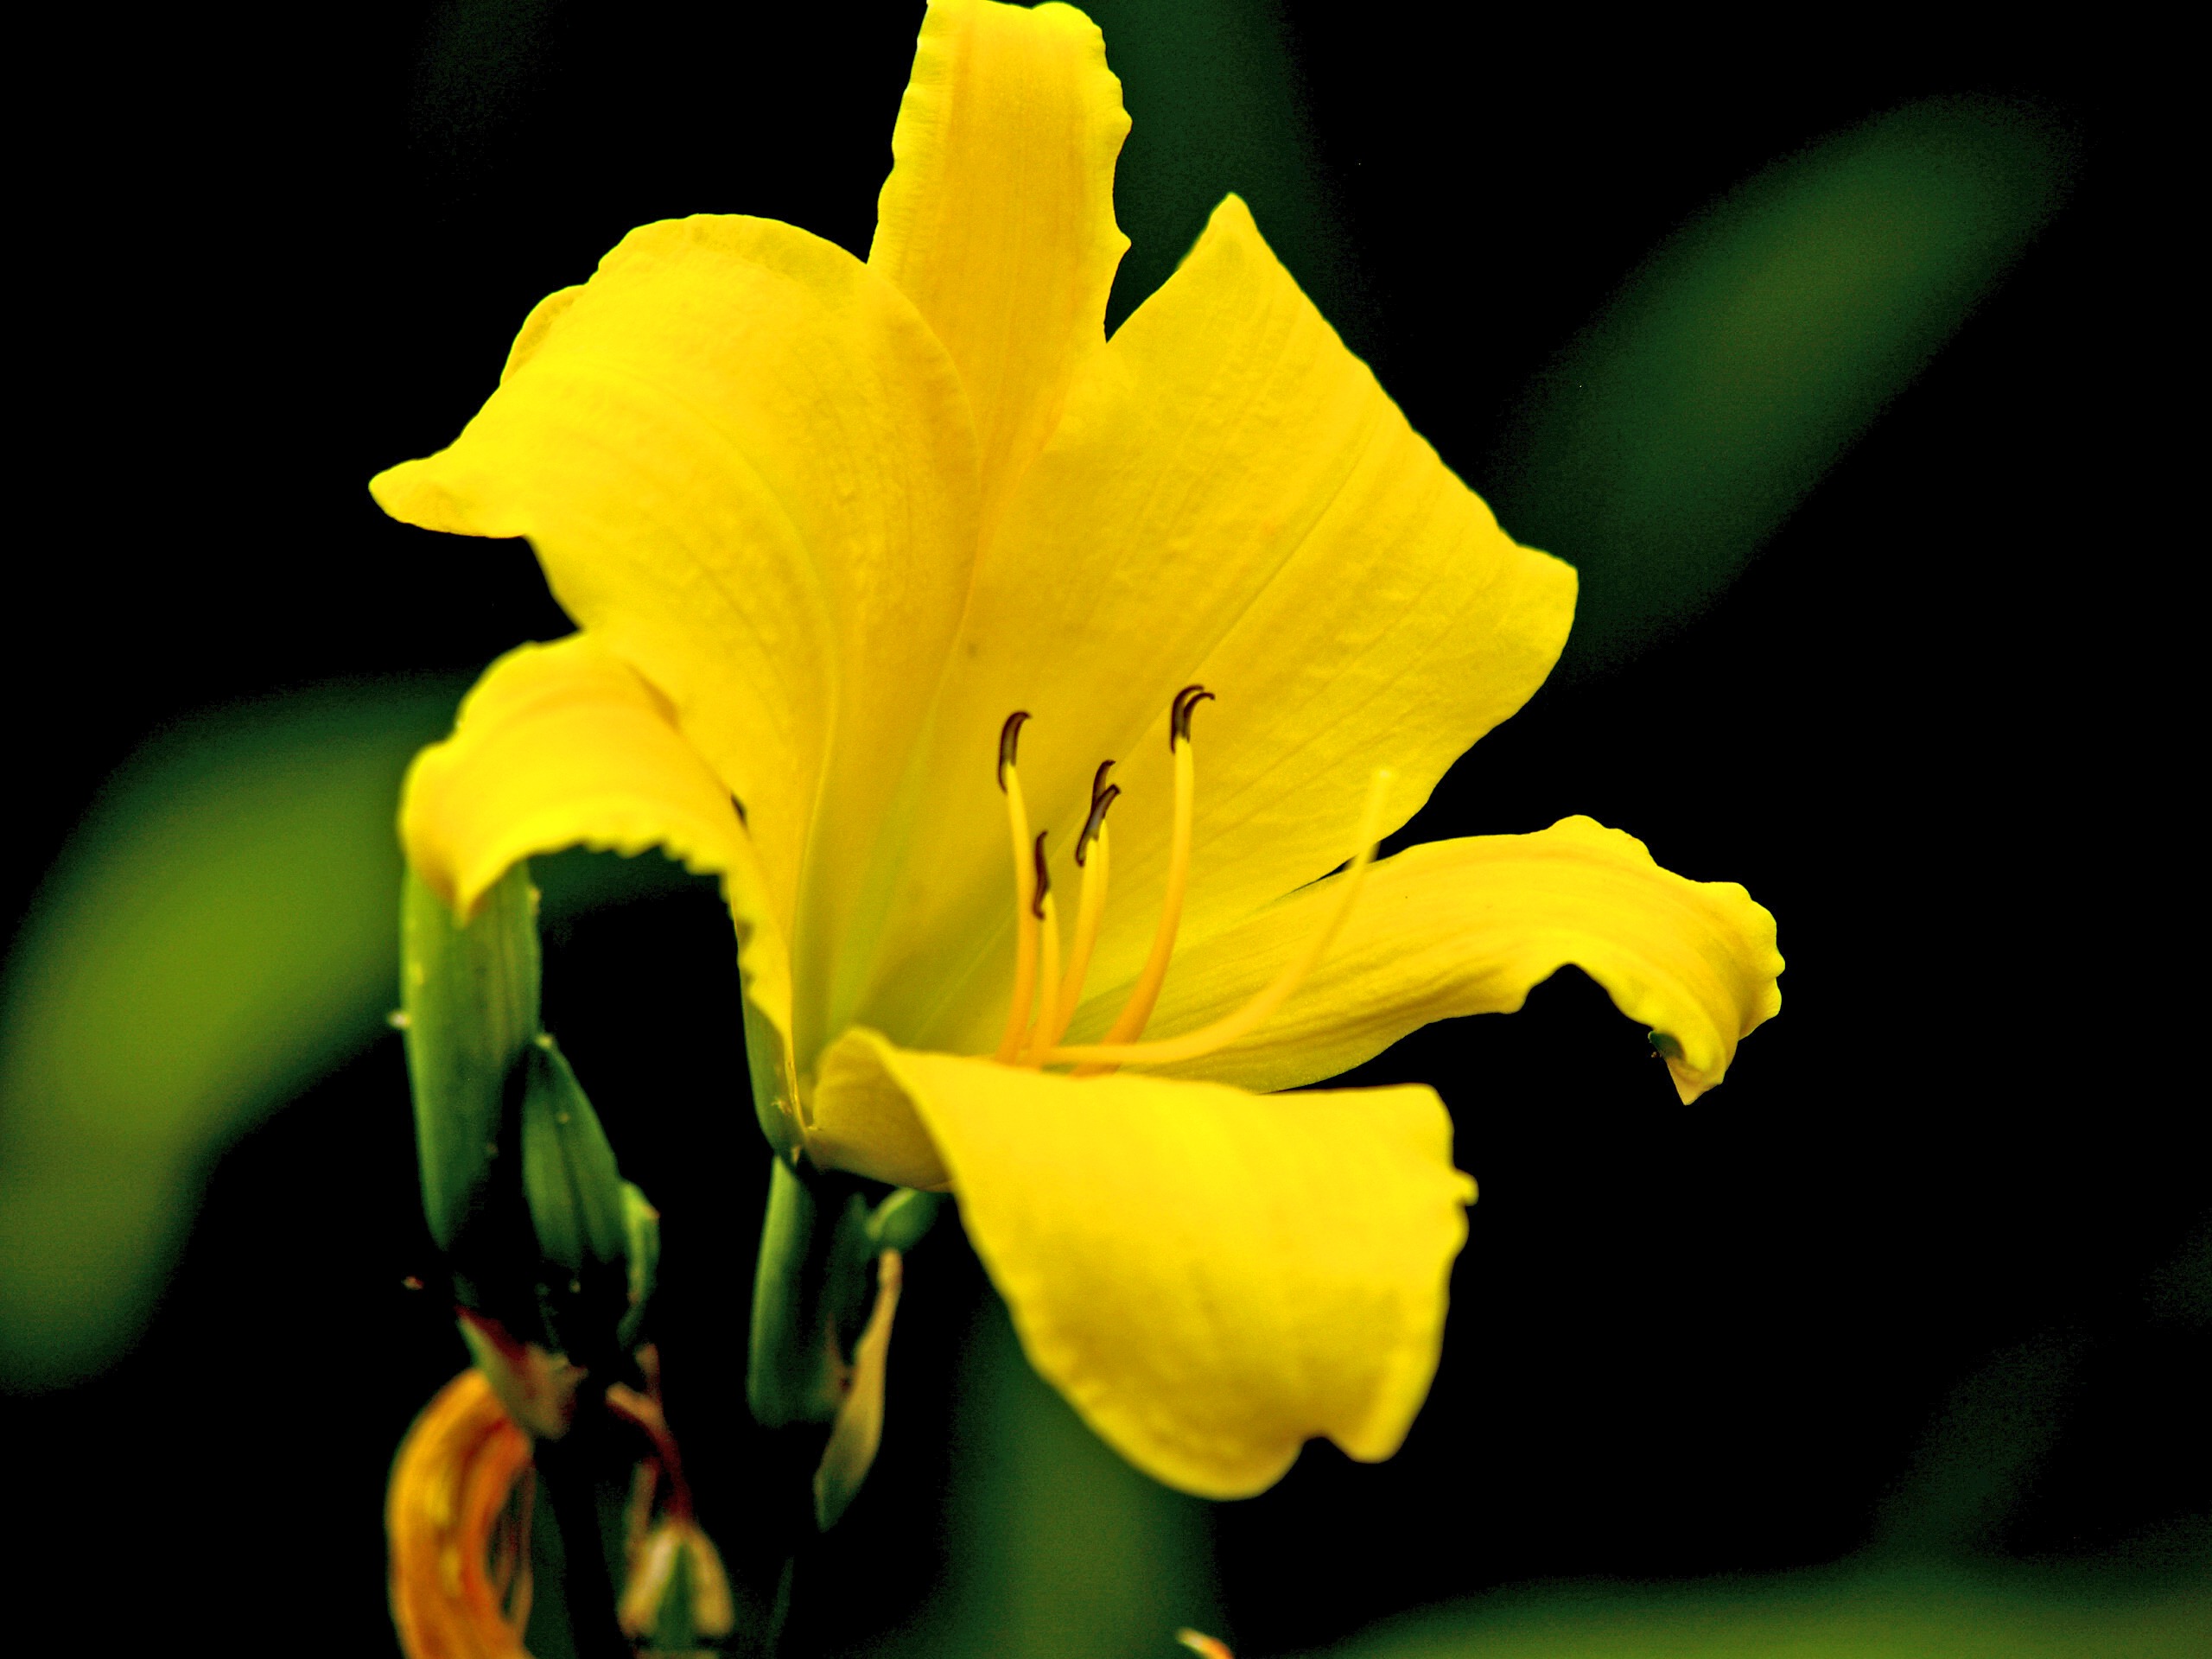
nature, blossom, plant, photography, stem, leaf, flower, petal, bloom, floral, environment, green, herb, natural, botany, yellow, agriculture, flora, botanical, wildflower, close up, outdoors, vegetation, narcissus, lily, horticulture, organic, daylily, macro photography, flowering plant, plant stem, land plant